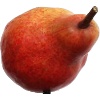
Label: red_pear